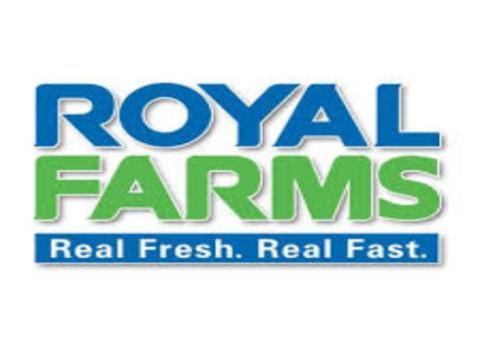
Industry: Food